Joe Bash

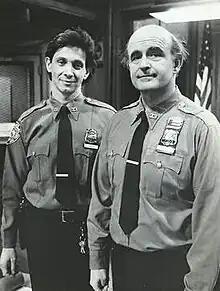
Peter Boyle, right, and Andrew Rubin in "Joe Bash"

Joe Bash is an American comedy-drama television series that aired on ABC from March 28 to May 10, 1986. Starring Peter Boyle as a weary and embittered New York City Police Department beat cop, it was created by Danny Arnold following his sitcom "Barney Miller". The production company was Tetagram Ltd., with Arnold and Chris Hayward serving as the show's executive producers. All six episodes were written by the team of Arnold, Hayward and Philip Jayson Lasker, with Arnold directing all but the fifth episode, which was directed by John Florea.